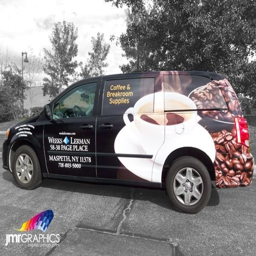
read today 's blog about how certain graphics on a custom - wrapped vehicle can get your brand noticed !